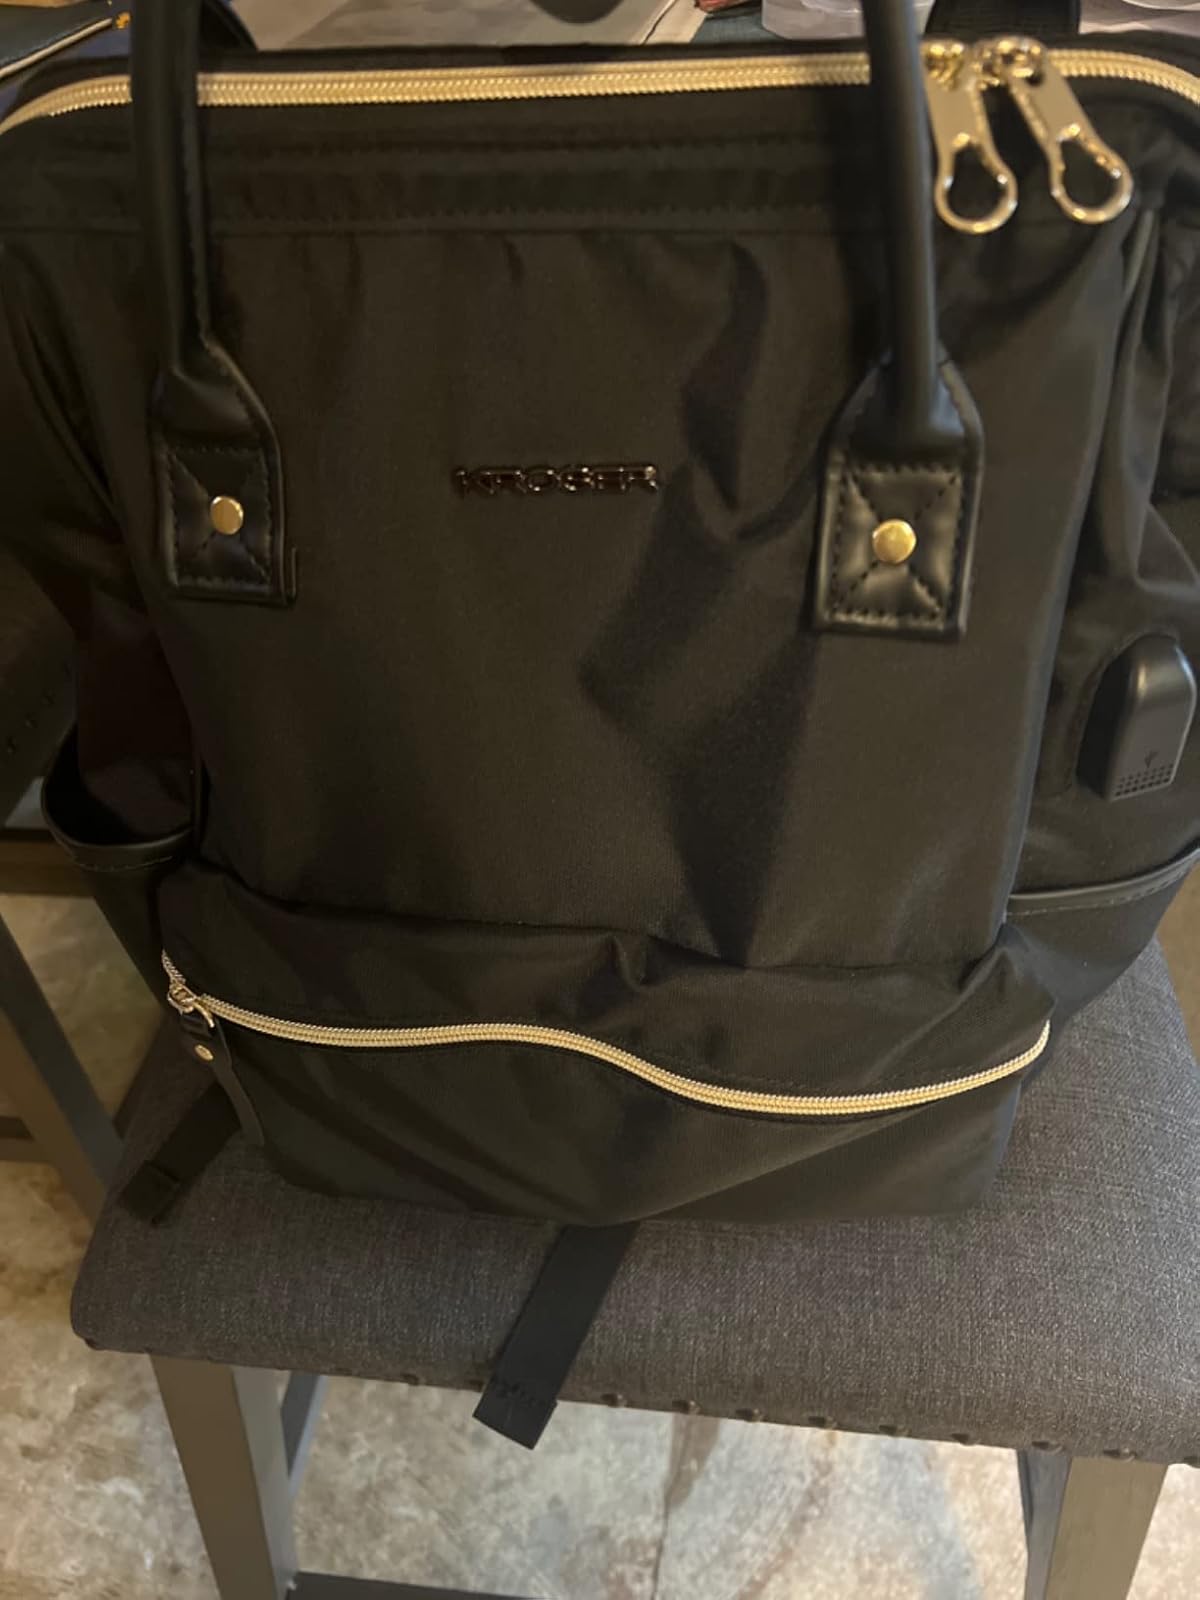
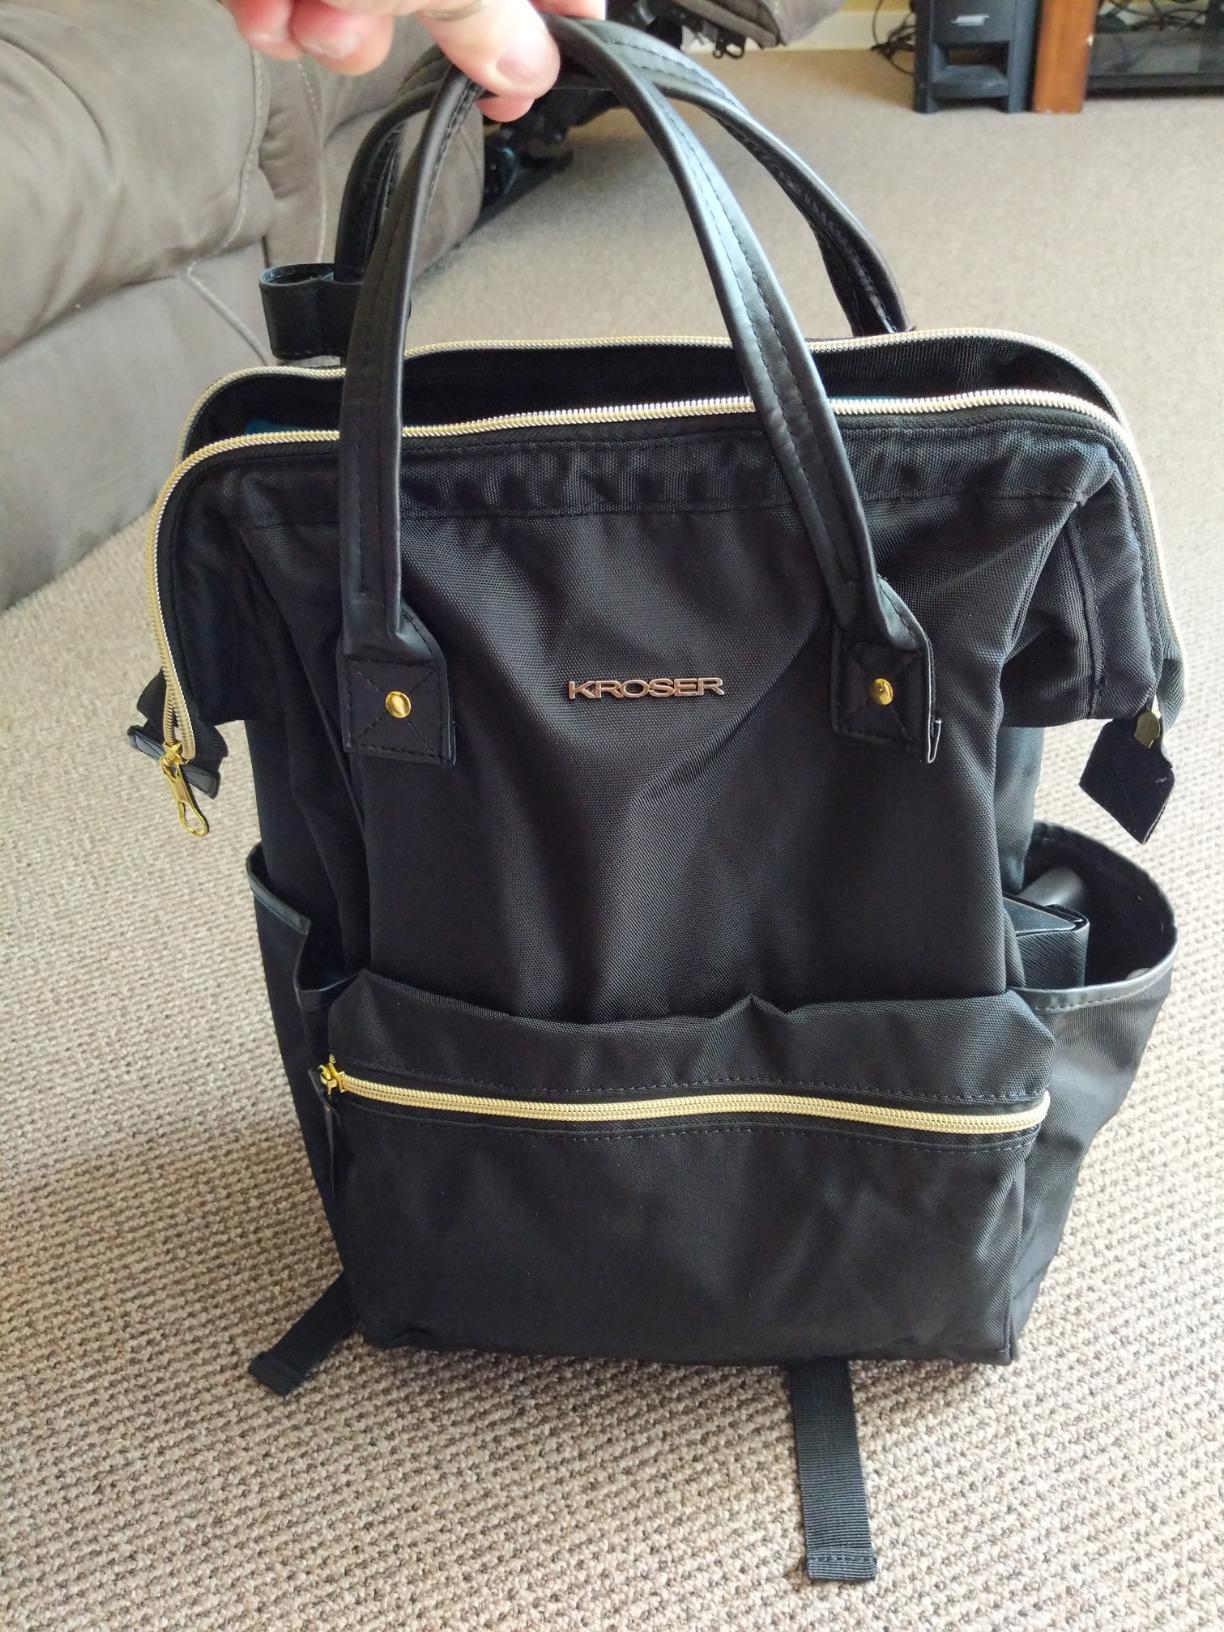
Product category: bag
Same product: yes